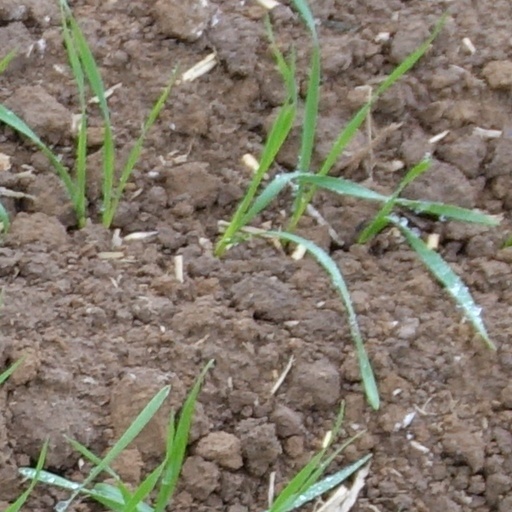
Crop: wheat